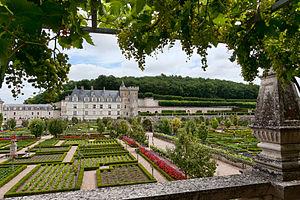
(Château de Villandry (France) vu des jardins)
Cet article recense une partie des monuments historiques d'Indre-et-Loire, en France.
La famille Hainguerlot est une famille d'ancienne bourgeoisie subsistante originaire des Ardennes, issue de Laurent Hainguerlot, homme d'affaires et banquier, dont la branche aînée, aujourd'hui éteinte, fut titrée baron sous la Restauration et confirmée sous le Second Empire.
Le château de Villandry est un ensemble entremêlant intimement architecture et jardins, situé à 15 km à l'ouest de Tours, dans le département français d'Indre-et-Loire, en région Centre-Val de Loire.